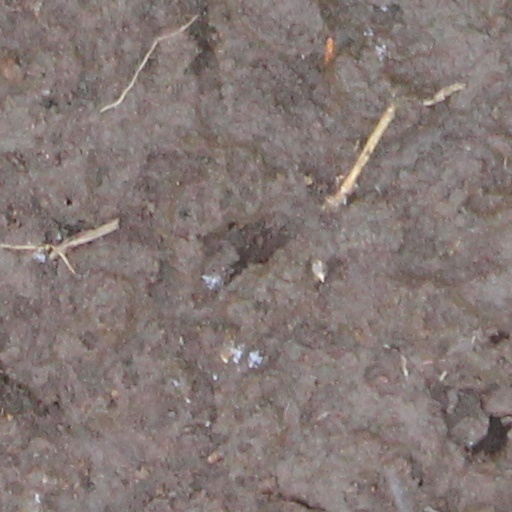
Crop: wheat